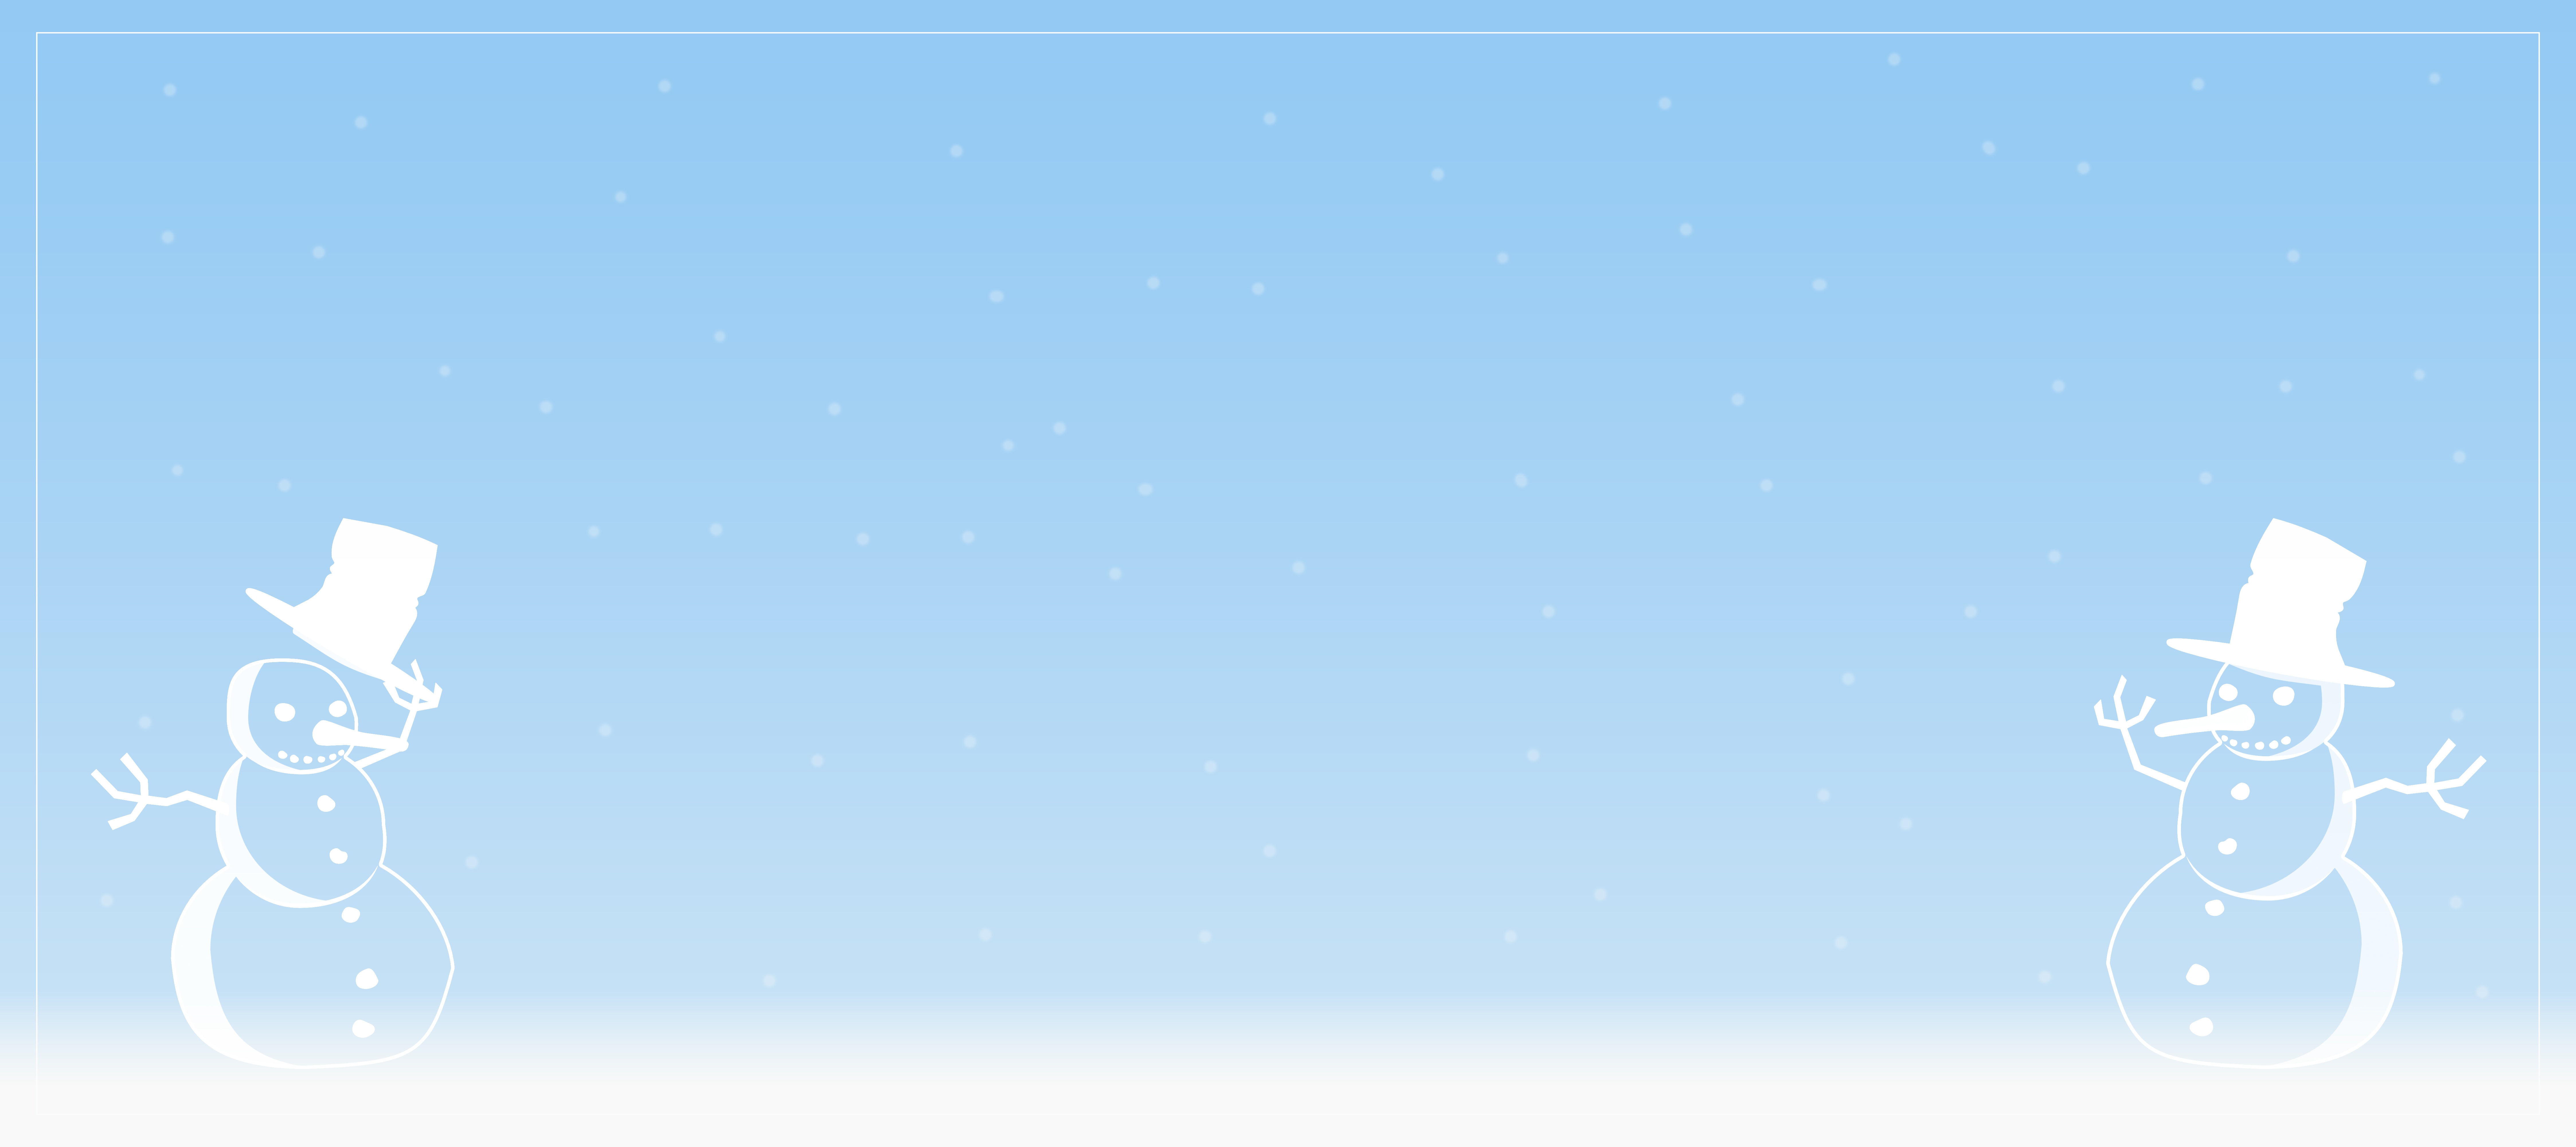
hand, snow, cold, winter, sky, blue, font, illustration, text, postcard, greeting card, wintry, text freedom, copy space, snow man